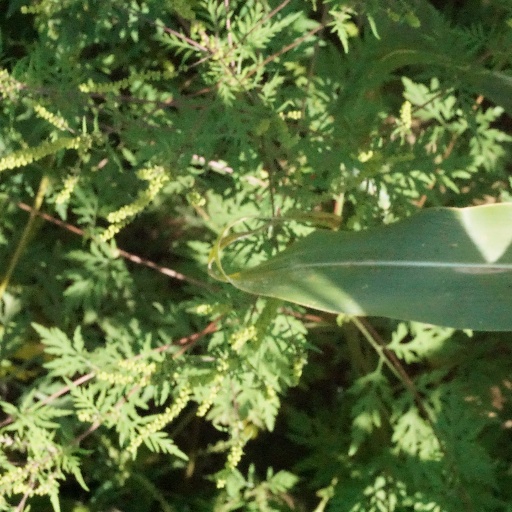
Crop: maize; corn